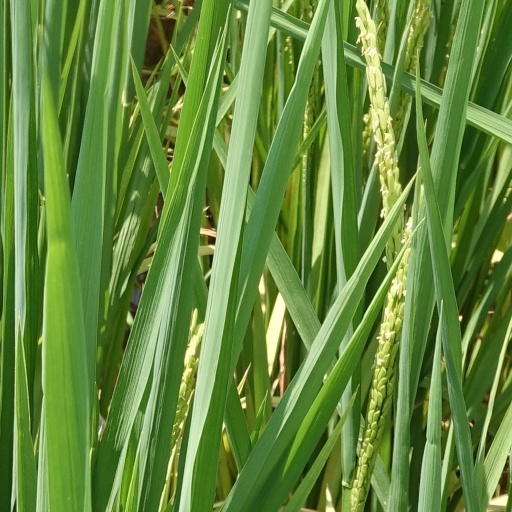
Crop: rice